Gerald D. Hines Waterwall Park

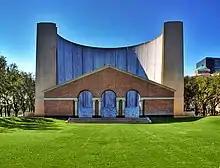
The Waterfall

The Gerald D. Hines Waterwall Park, formerly the Williams Waterwall and the Transco Waterwall, is a multi-story sculptural fountain that sits opposite the south face of Williams Tower in the Uptown District of Houston. The fountain and its surrounding park were built as an architectural amenity to the adjacent tower. Both the fountain and tower were designed by John Burgee Architects with Philip Johnson. Originally privately owned in common with the office tower, the waterwall and the surrounding land were purchased by the Uptown Houston Tax Increment Reinvestment Zone, a non-profit local government corporation, in 2008 to ensure the long-term preservation of the waterwall and park. The fountain currently operates between 10 am and 9 pm.